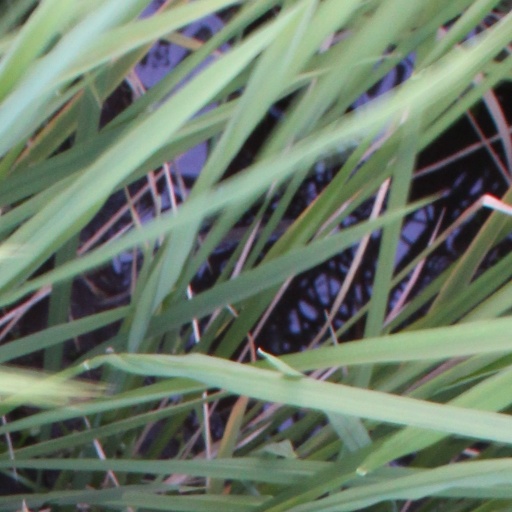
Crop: rice